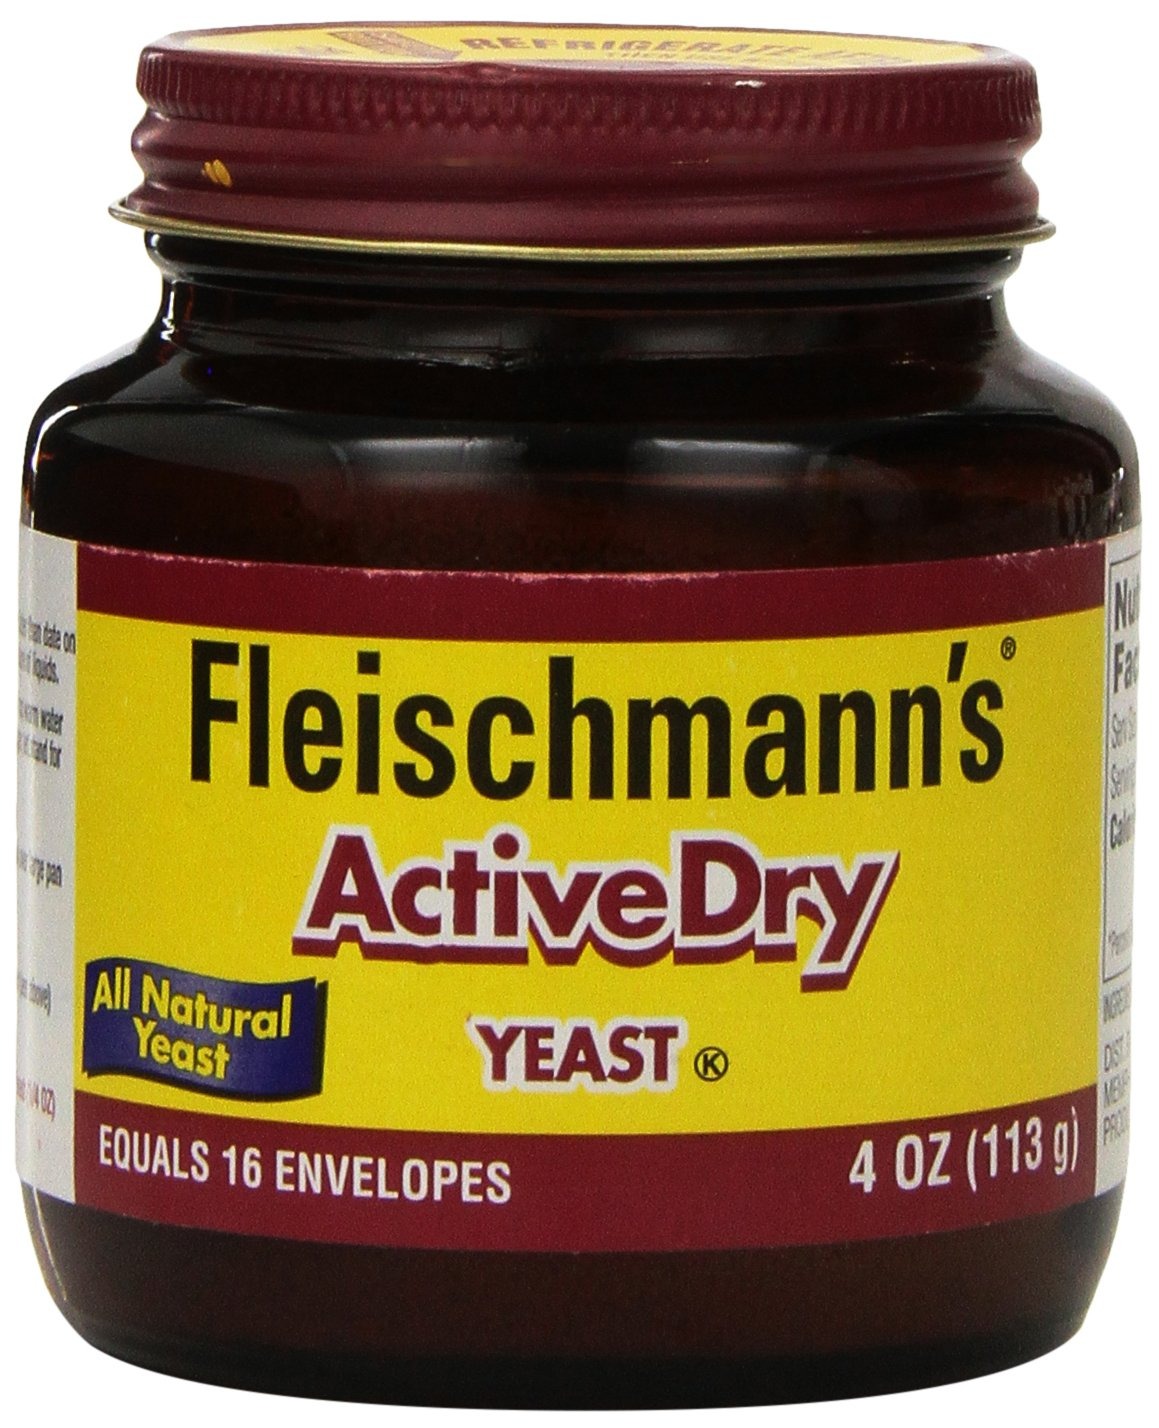
Item Name: Fleischmanns Yeast, ActiveDry 4 oz Jar
Bullet Point 1: Gluten Free
Bullet Point 2: Highly stable and valued for its reliable performance
Bullet Point 3: Ideal for all rapid rise recipes
Bullet Point 4: Product of Canada
Value: 1.0
Unit: Count

Price: 5.99